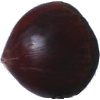
Label: chestnut